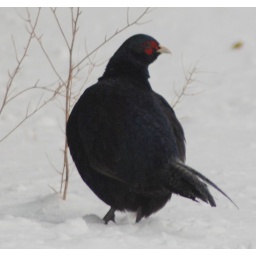
blue black pheasant in deep snow 6